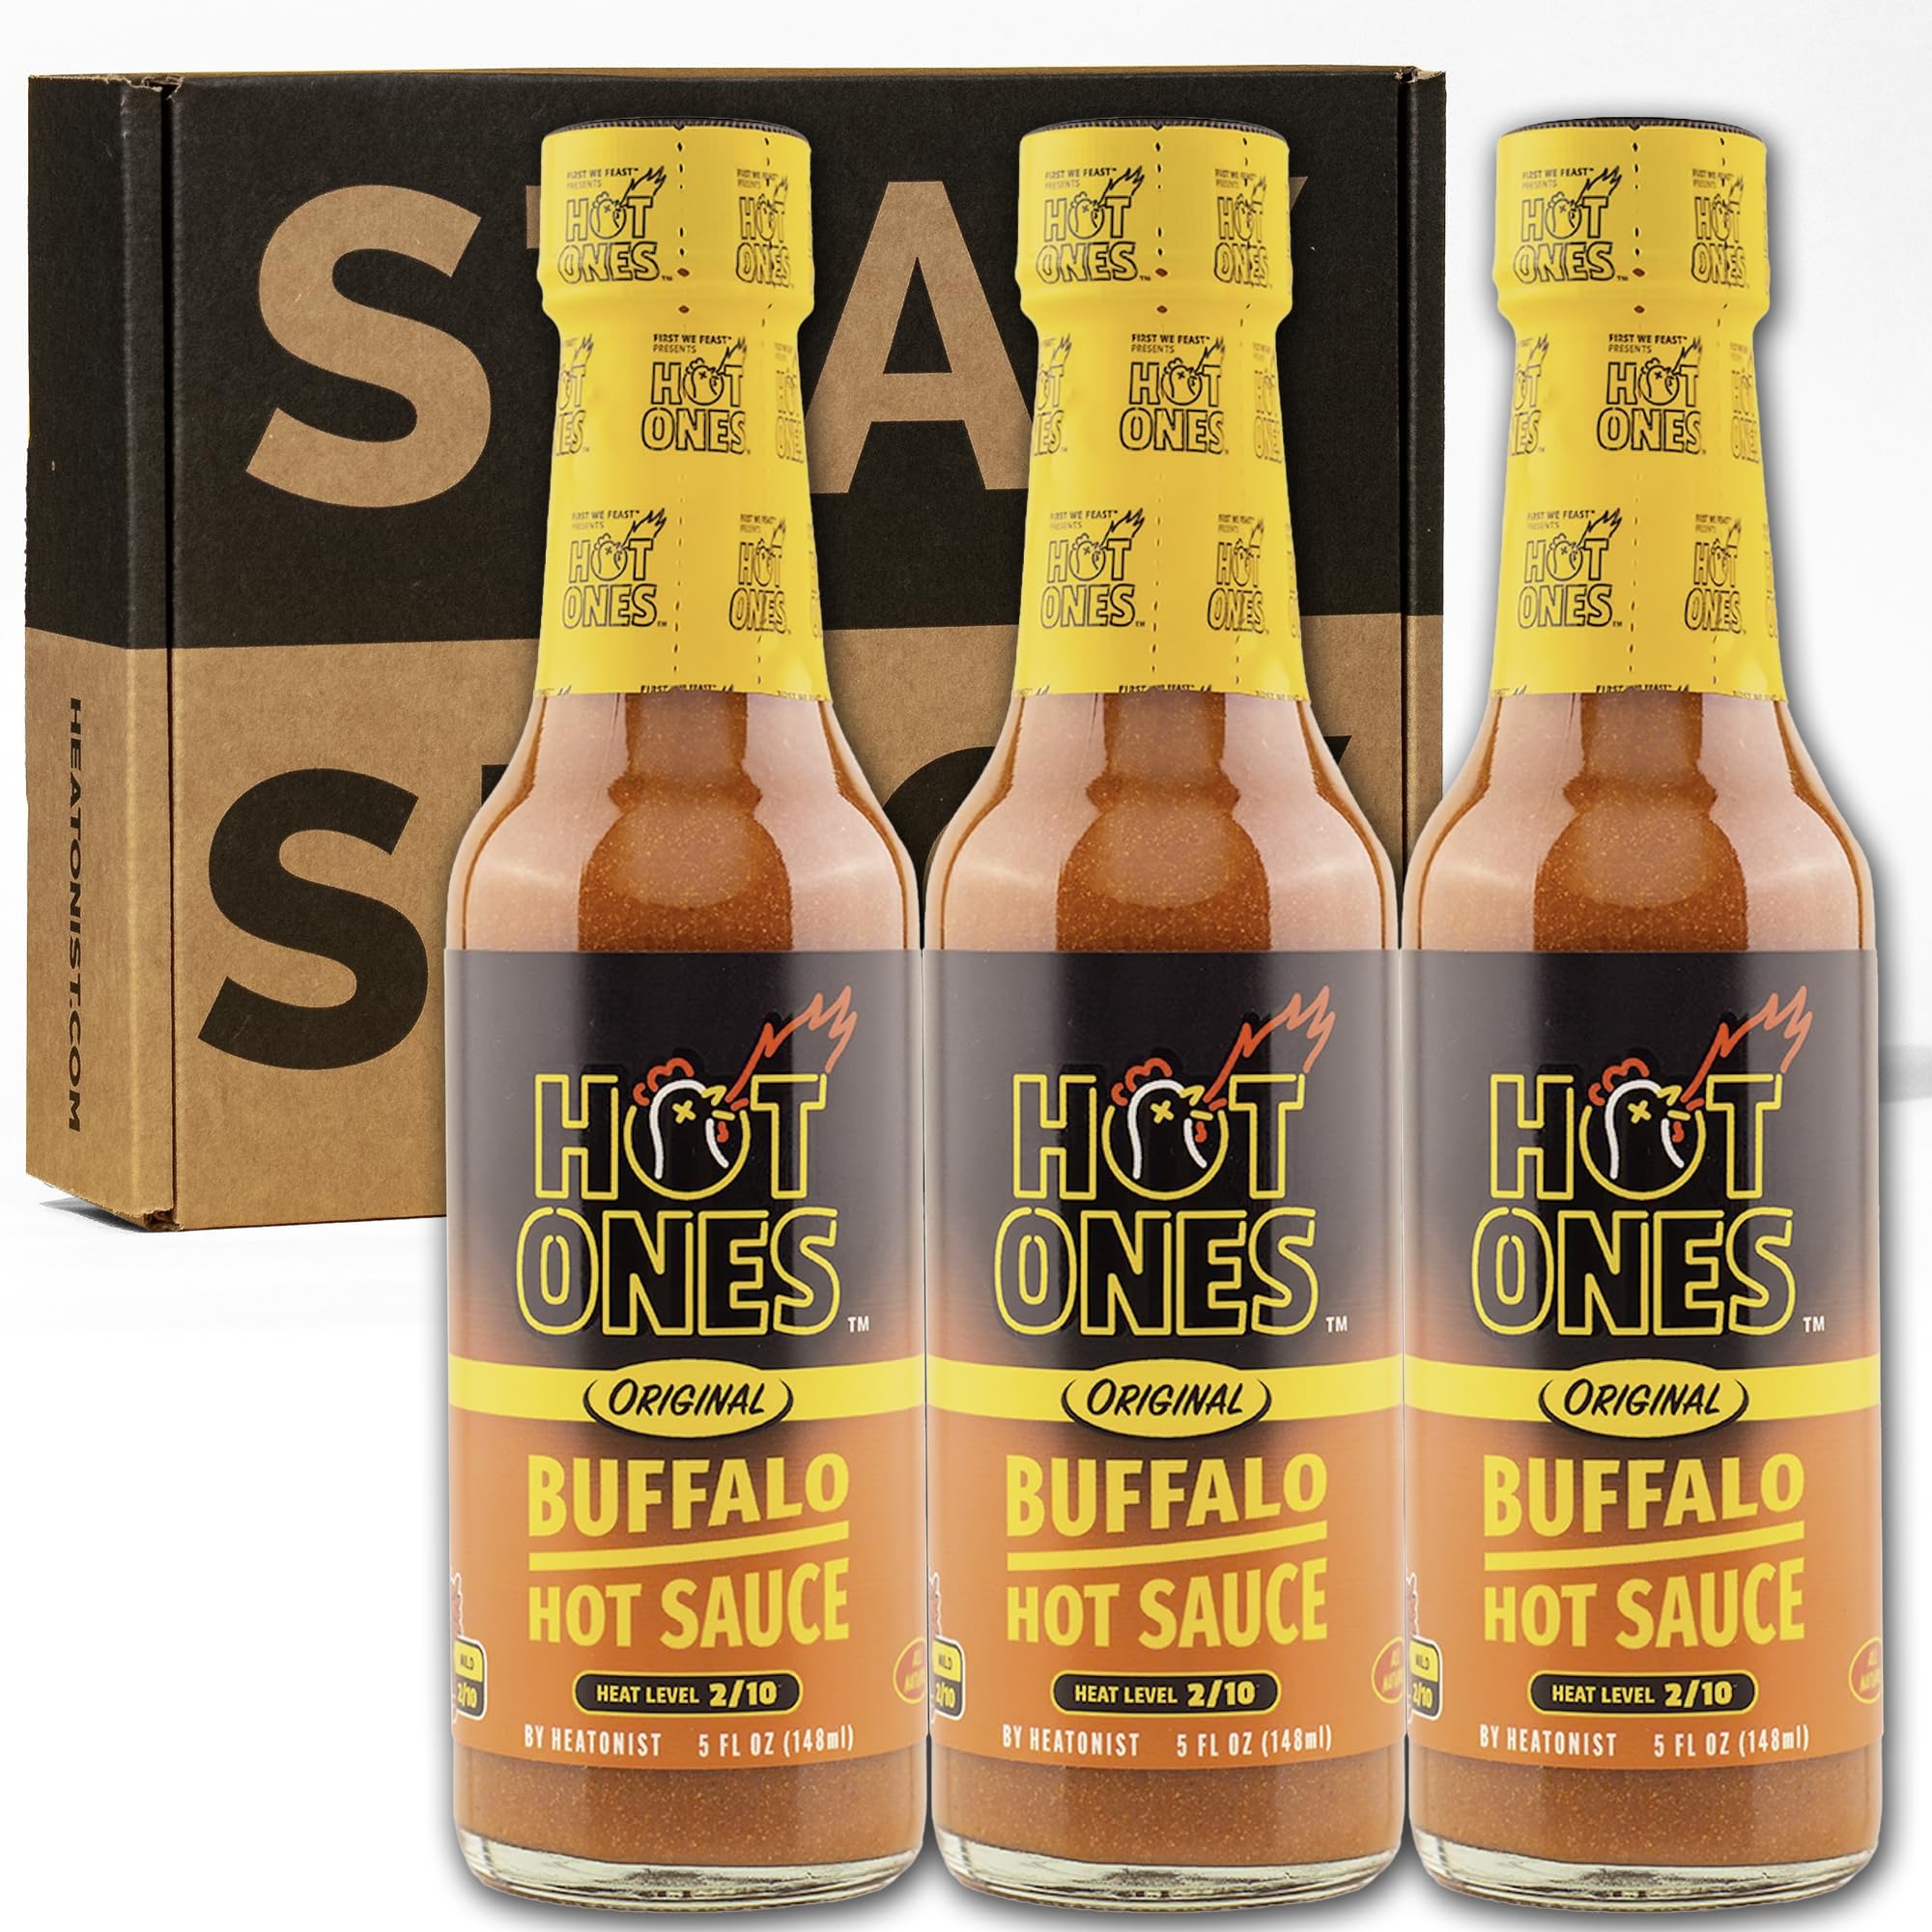
Item Name: Hot Ones Buffalo Sauce, Mild Hot Sauce With Flavors of Cayenne Pepper Mash, Molasses & Smoked Paprika, Made With All Natural Ingredients, 5 fl oz Bottle (3-Pack)
Bullet Point 1: FLAVOR PROFILE: Introducing Hot Ones’ first Buffalo sauce, a rich and tangy combination of mild Cayenne peppers, distilled vinegar and real butter (no artificial flavorings here).
Bullet Point 2: HANDLE THE HEAT: 2/10 - We drew inspiration from classic Buffalo wings and added our own twist with fun, fresh ingredients like celery, molasses, chipotle, and smoked paprika for savory goodness.
Bullet Point 3: TRY IT ON EVERYTHING: With the butter and spice already in our bottle, you can pour Hot Ones Buffalo Hot Sauce directly on hot wings - no melting and mixing required.
Bullet Point 4: SMALL BATCH: Made with all-natural ingredients and no artificial preservatives.
Bullet Point 5: INGREDIENTS: Cayenne Pepper Mash (Aged Red Cayenne Peppers, Distilled Vinegar, and Salt), Butter (Sweet Cream), Rice Vinegar, Red Bell Pepper, Celery, Molasses, Garlic Powder, Chipotle Powder, Smoked Paprika, Chia Seed, Habanero Powder.
Product Description: Introducing Hot Ones’ first Buffalo sauce, a rich and tangy combination of mild Cayenne peppers, distilled vinegar and real butter (no artificial flavorings here). As a show known for feeding people chicken wings, we knew if Hot Ones put out a Buffalo sauce it had to be amazing. We drew inspiration from classic Buffalo wings and added our own twist with fun, fresh ingredients like celery, molasses, chipotle, and smoked paprika for savory goodness. With the butter and spice already in our bottle, you can pour Hot Ones Buffalo Hot Sauce directly on hot wings - no melting and mixing required. Satisfy your Buffalo wing cravings with the #1 sauce in the Hot Ones Season 22 lineup!
Value: 15.0
Unit: Fl Oz

Price: 7.48